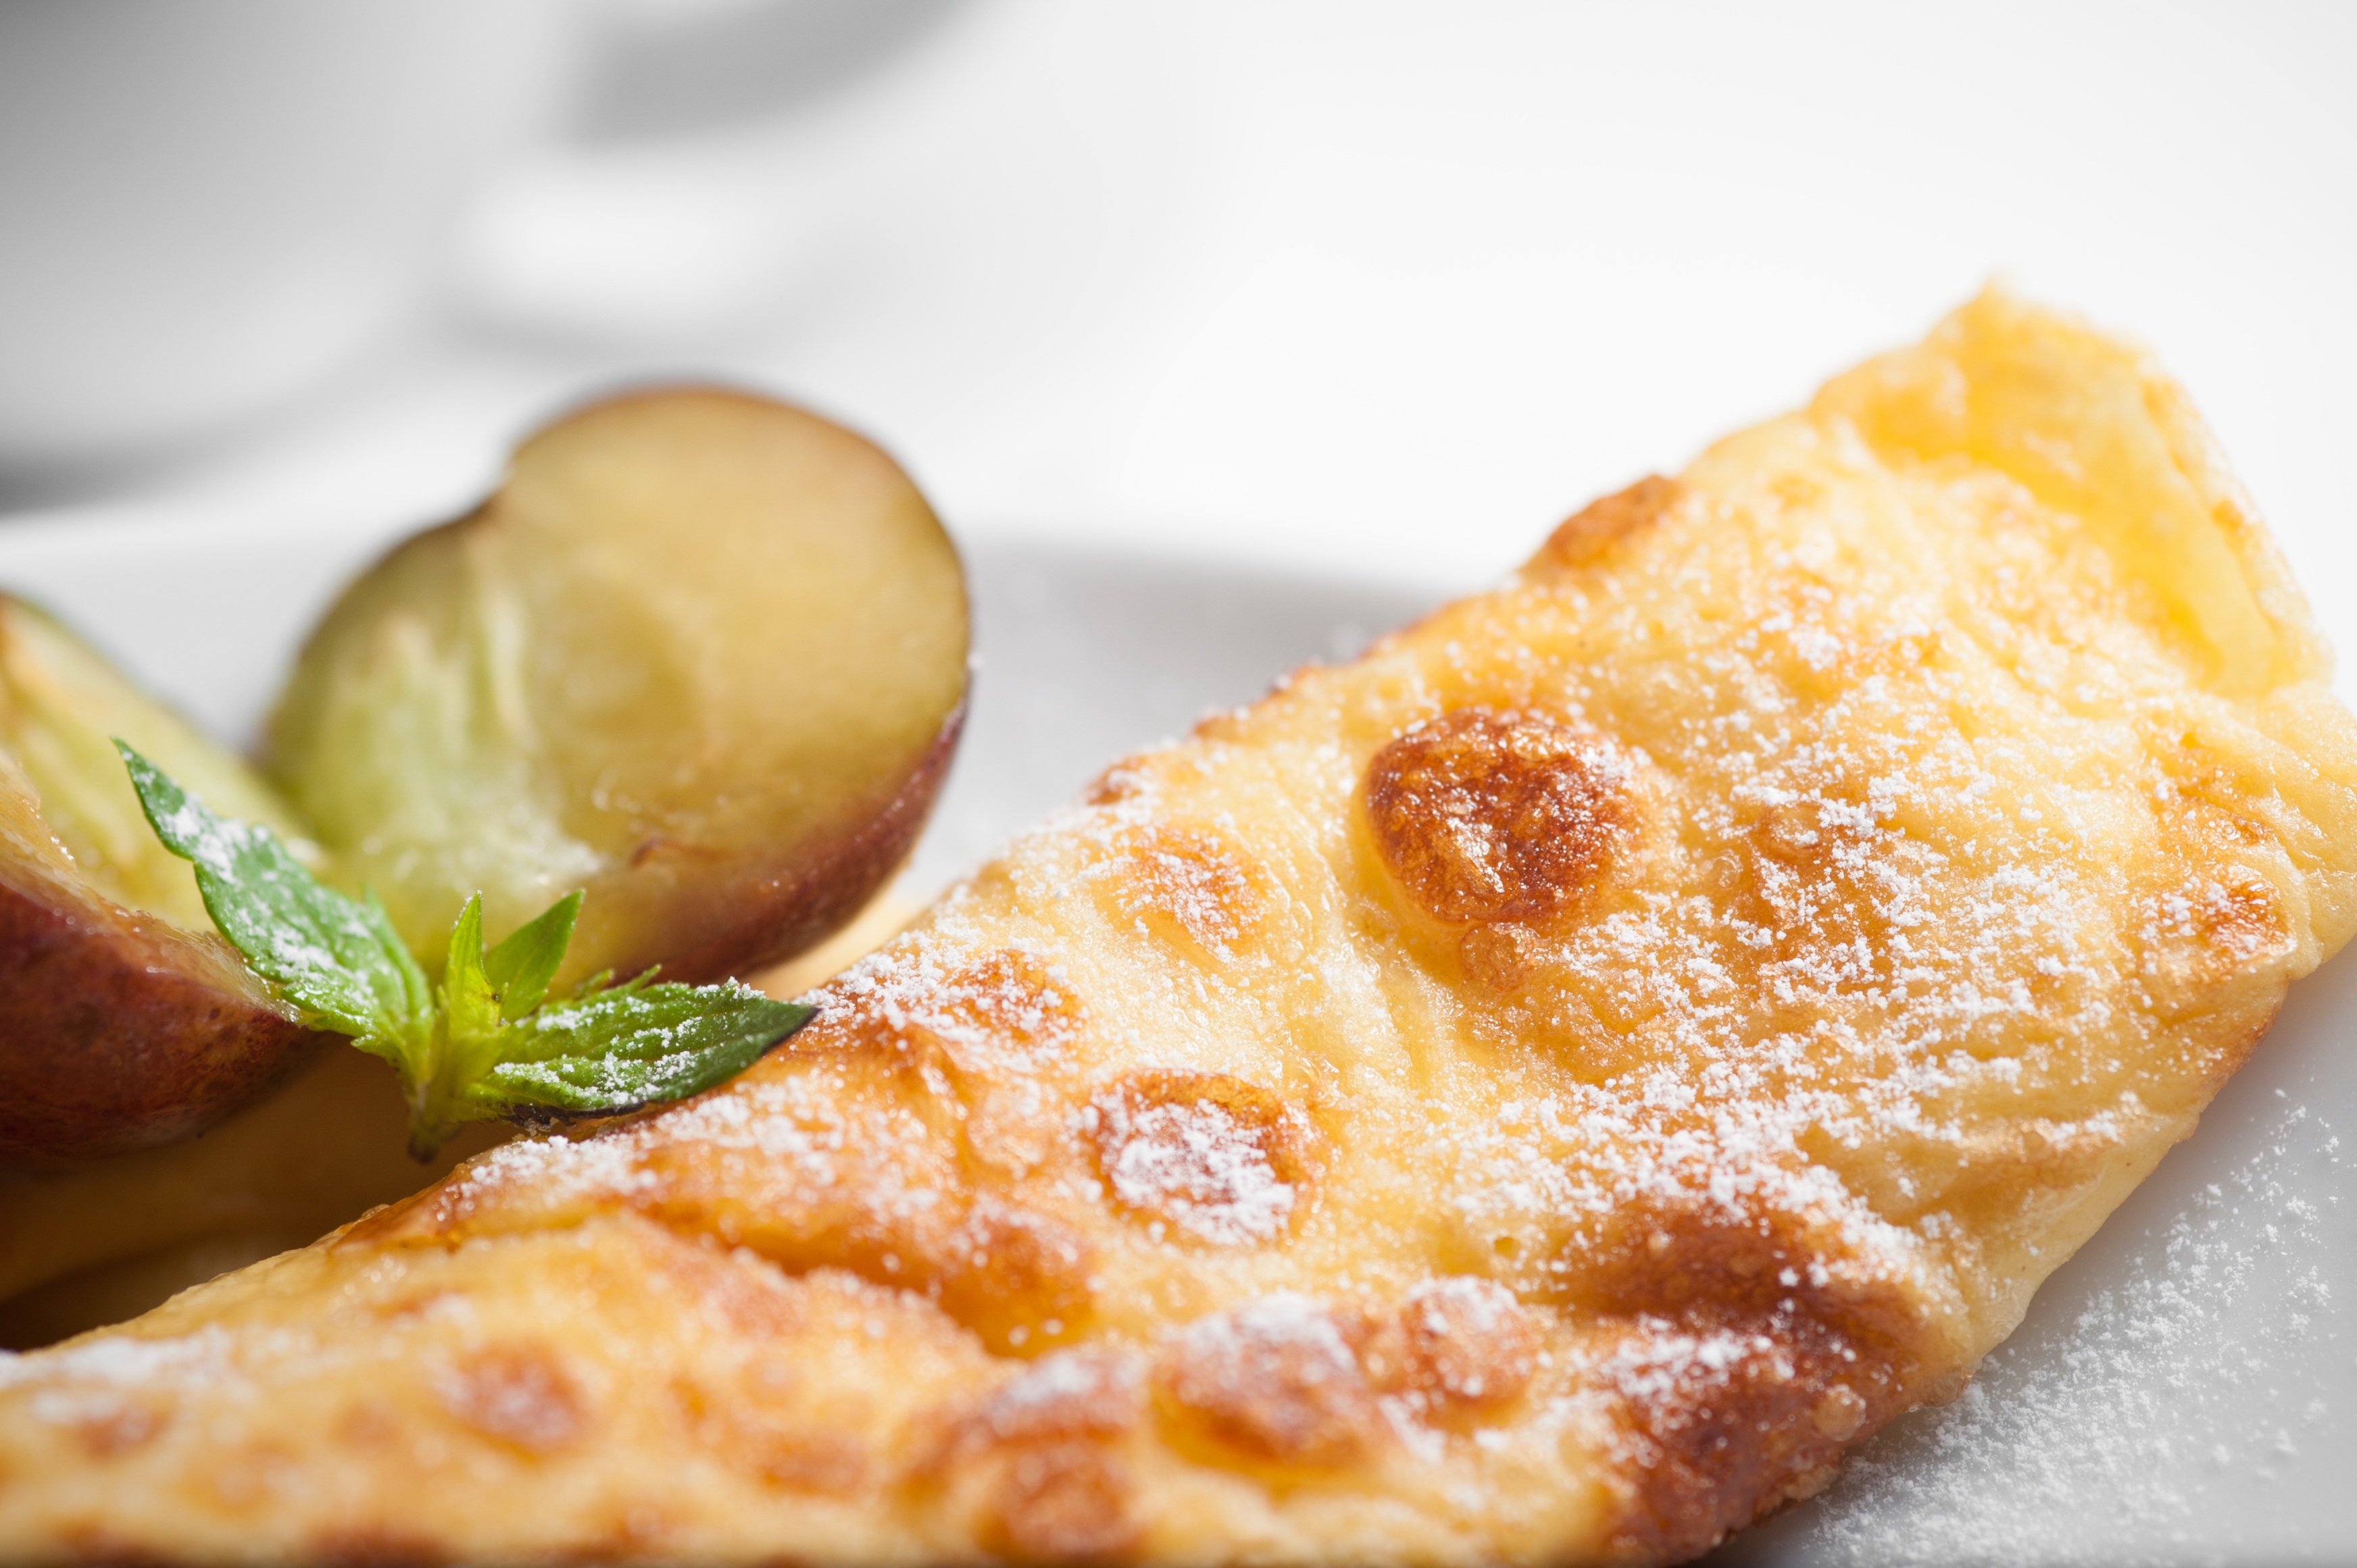
dish, meal, food, produce, plate, fish, breakfast, dessert, cuisine, bread, close up, baked goods, omelette